U.S. Route 66 in Illinois

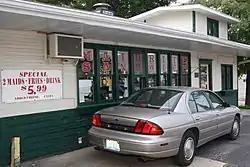
The Springfield Maid-Rite Sandwich Shop claims to be the nation's first drive-thru restaurant.

From Welco Corners in Bolingbrook to Indian Head Park, I-55 was built on top of much of old US 66. Here, Route 66 passed through what is now Woodridge, Darien, Willowbrook, and Burr Ridge—none of which were in existence in 1926 when the route was created and did not come into existence as suburbs until the late-1950s through late-1960s. The stretch from Darien northeast through what is now Countryside and Hodgkins was then part of a large rural farmland collectively known as Lyonsville, as the eastern end of it was located in Lyons Township in Cook County. This section of mainline I-55 is today signed as Historic US 66, though inconsistently so, making it difficult for travelers to follow along the original 1926 path; however, a section of the original highway that now serves as the two-way north frontage road in Darien, Willowbrook and Burr Ridge retains the old Route 66 feel. The original path is slightly difficult to follow here, due to swings north around the I-55 interchanges between Lemont Road and County Line Road, but not impossible, and taking the north frontage road leads travelers past several sites of historic interest, including Cass Cemetery and the former Martin B. Madden mansion known as Castle Eden (now a Carmelite priory) in Darien as well as the International Harvester experimental fields in Burr Ridge (once known as Harvester, Illinois after the plant located there).